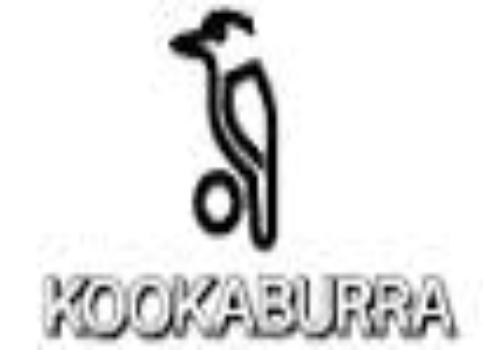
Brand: kookaburra
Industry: Clothes